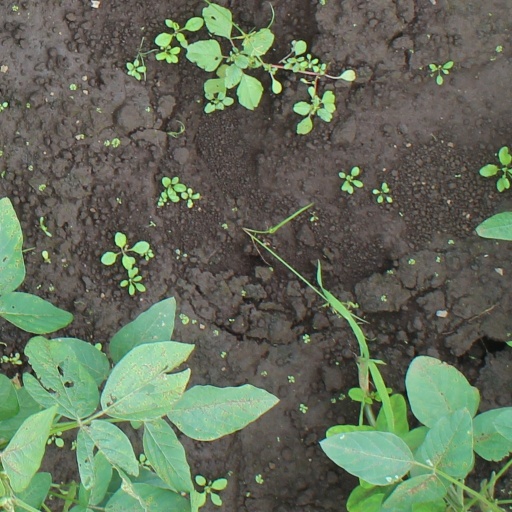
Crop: soybean